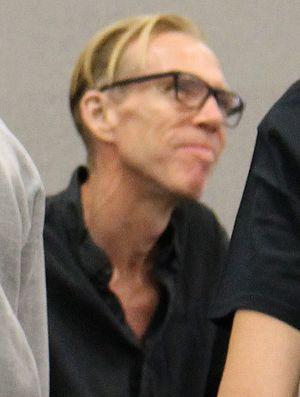
Cet article présente la liste des personnages de la série télévisée américaine Game of Thrones, adaptée des romans de fantasy médiévale écrits par George R. R. Martin. La série se déroule dans un univers fictif et narre les luttes de pouvoir pour le contrôle du Trône de fer sur les continents d'Essos et Westeros entre de nobles clans rivaux et leurs allégeances.